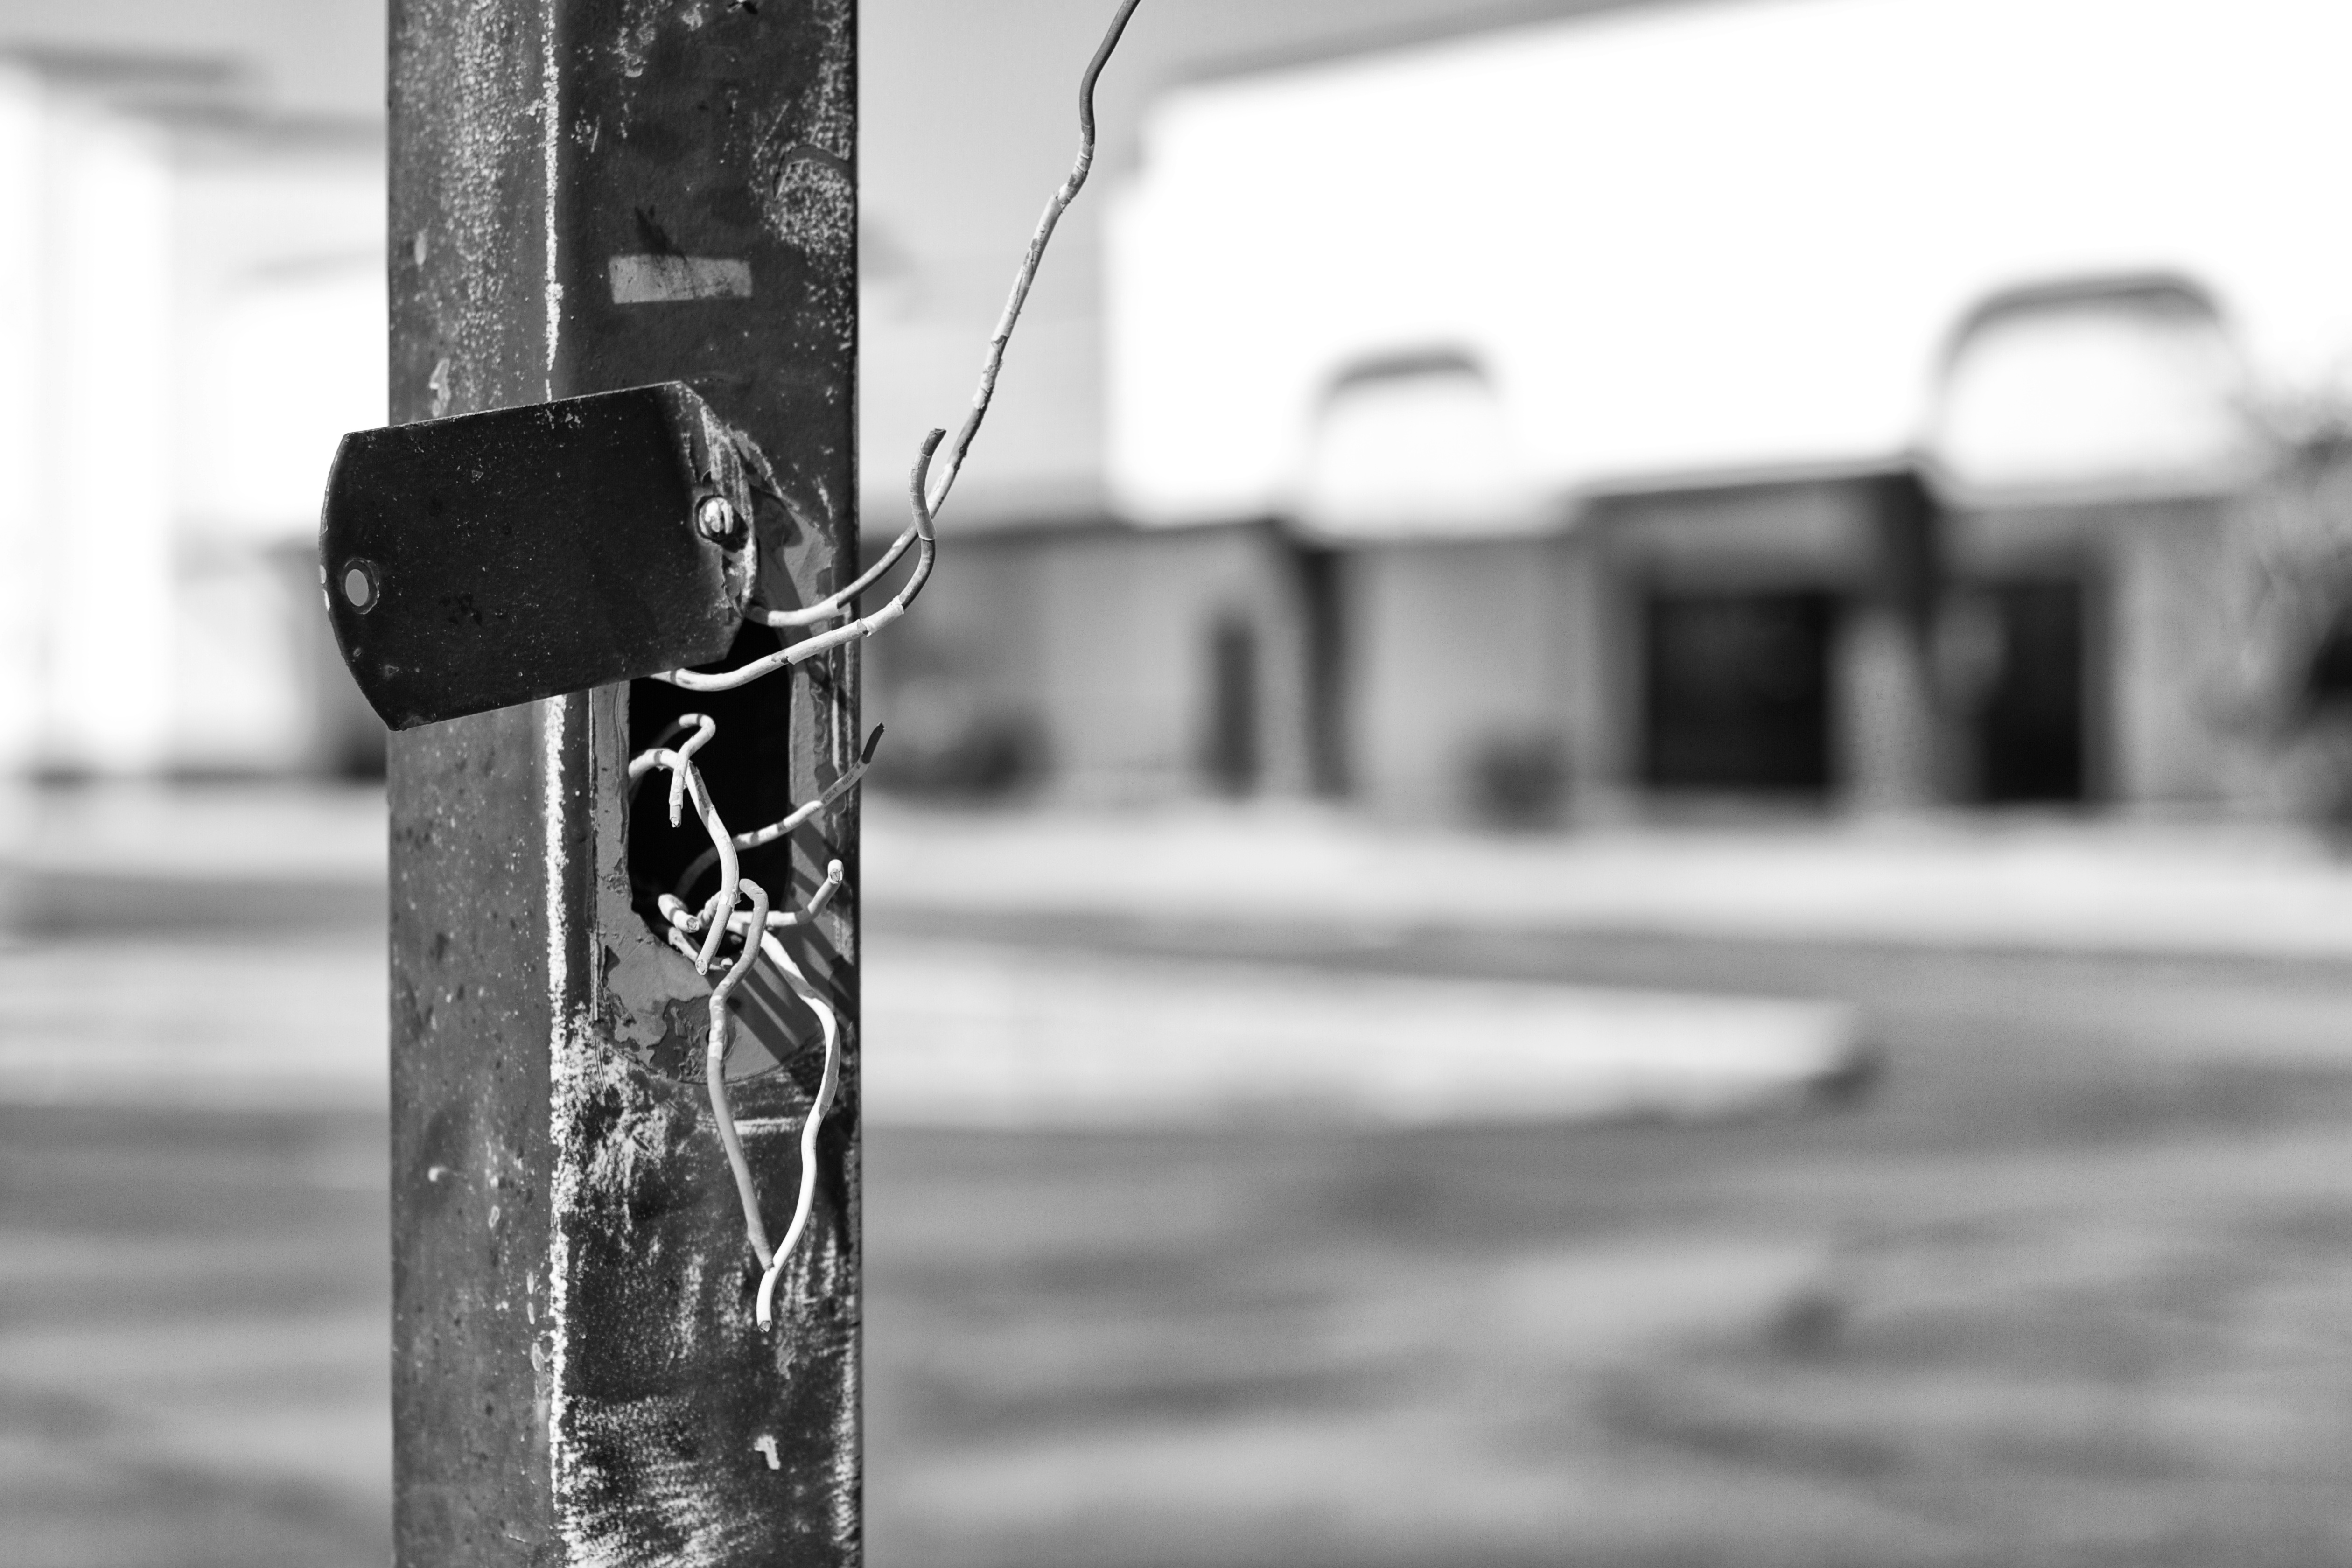
snow, black and white, white, street, photography, weather, black, monochrome, lighting, bw, photograph, adandonedamerica, monochrome photography